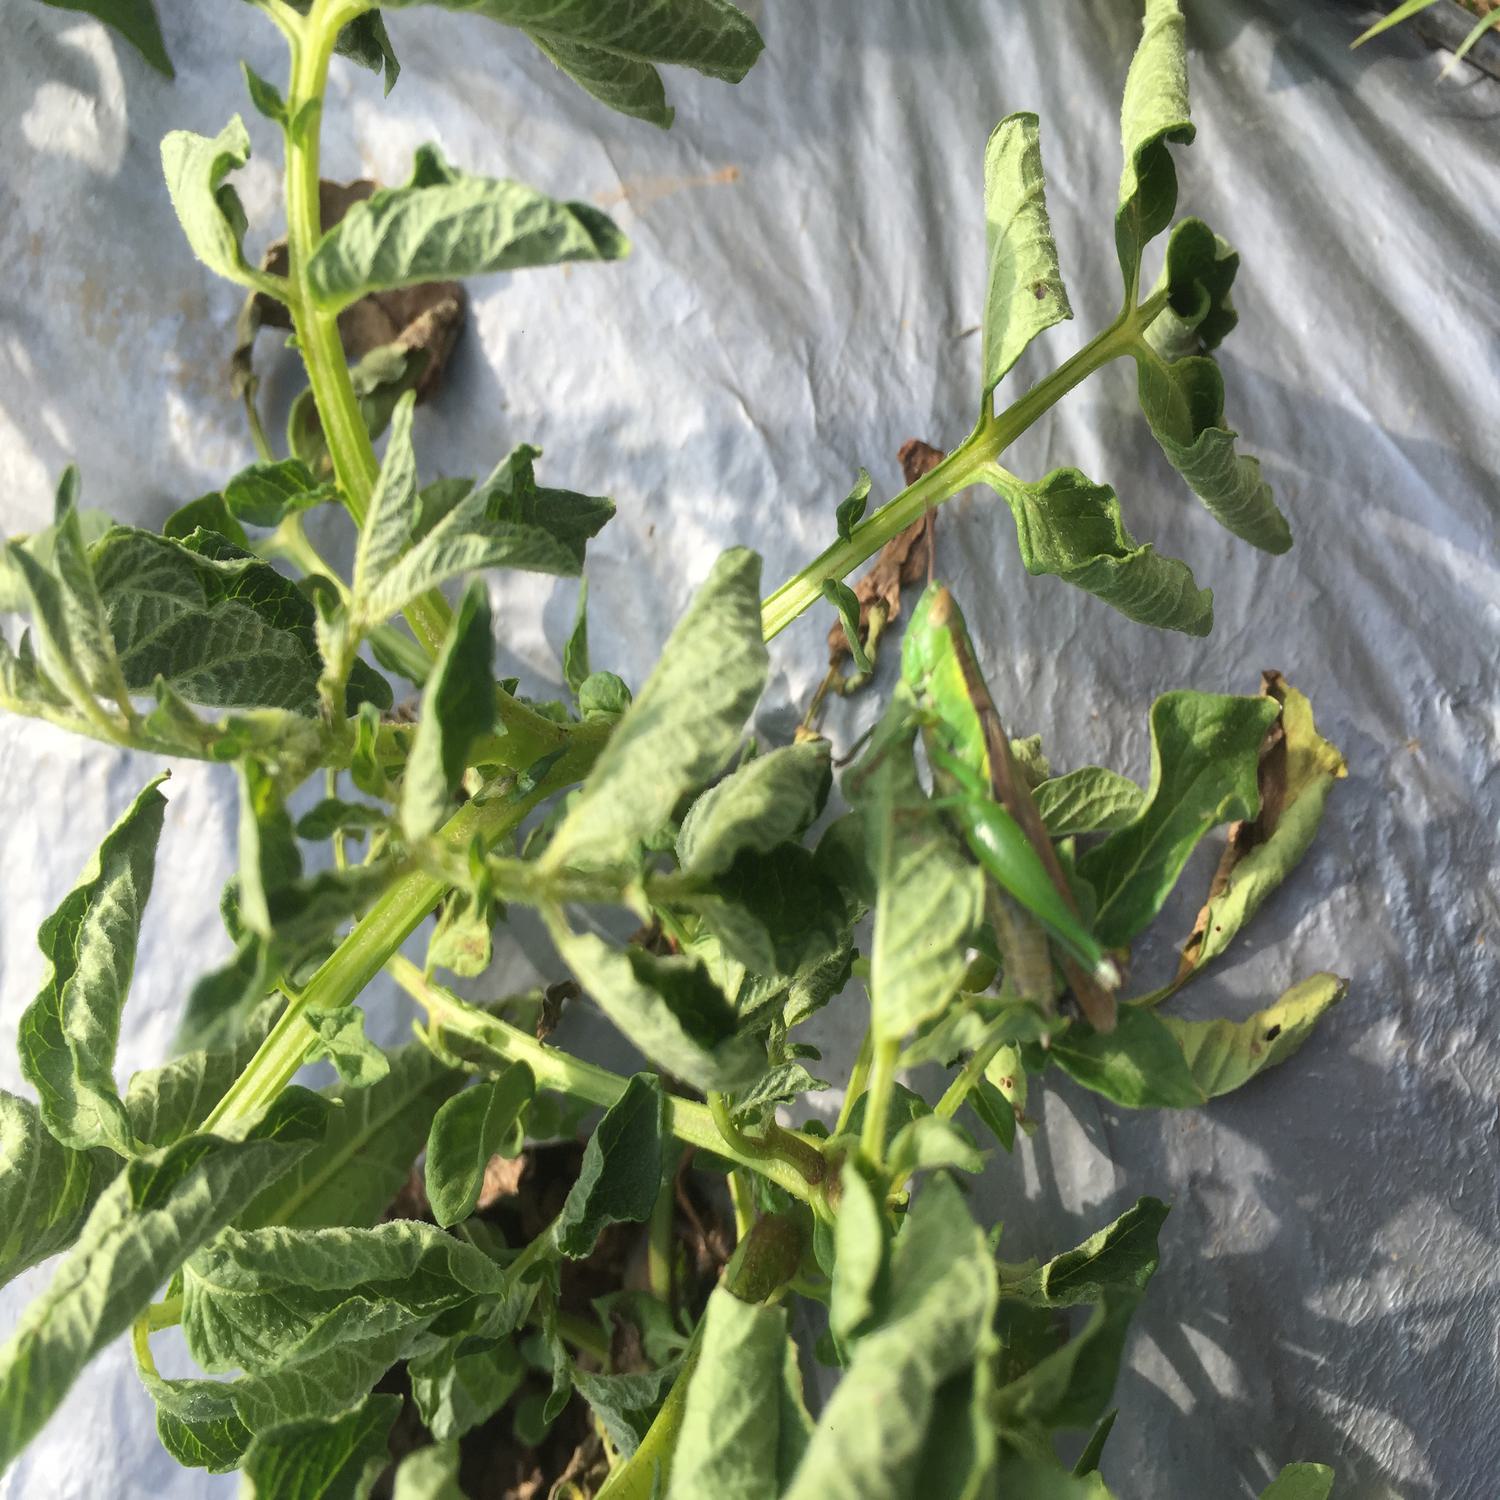
Label: Bacteria